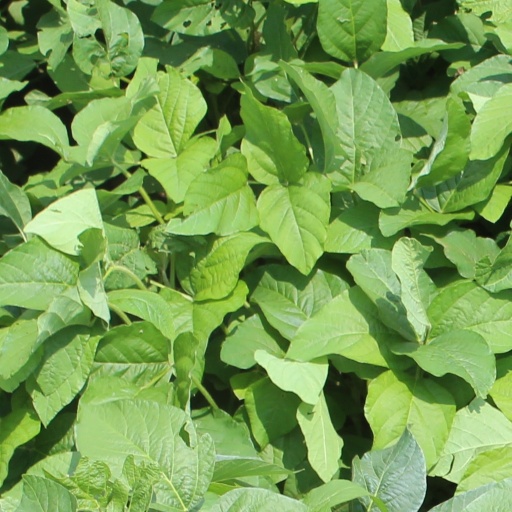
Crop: soybean